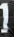
Number: 1